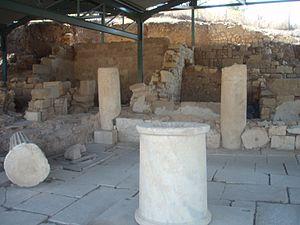
Acanthos est une cité et un port antique de Chalcidique, au nord du mont Athos, située sur le territoire de l'actuelle municipalité de Stagira-Akanthos, et notamment à proximité immédiate de son chef-lieu, la localité de Ierissos.